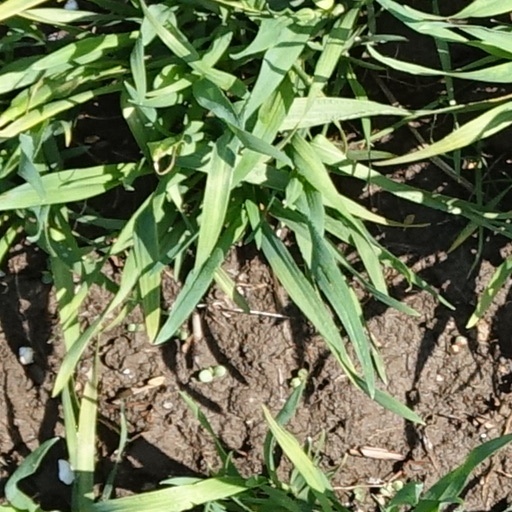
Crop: wheat